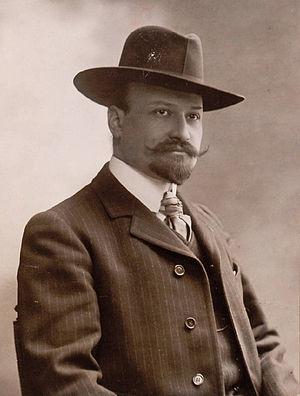
Camille Erlanger est un compositeur français né le 25 mai 1863 à Paris, ville où il est mort le 24 avril 1919.